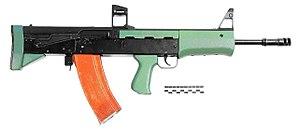
Le K3 est un fusil d'assaut d'origine arménienne.